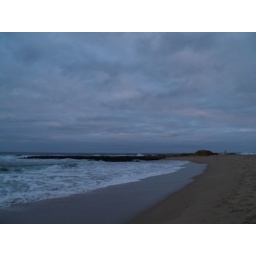
pink in sky